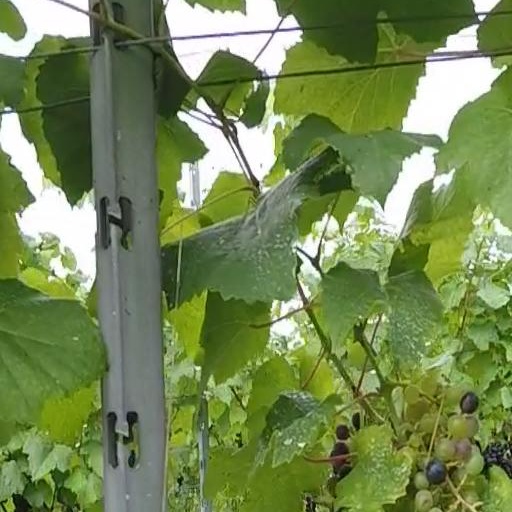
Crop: grape